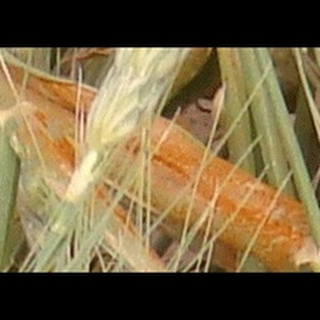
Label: wheat_brown_rust